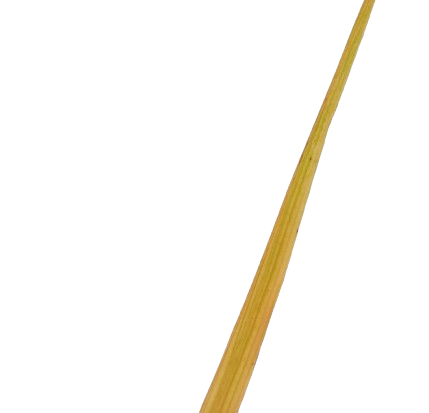
Label: Rice Tungro